Matchmaking (video games)

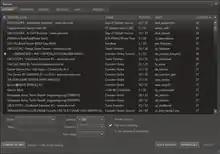
The cross-game server browser offered by Steam

Some games (particularly those with dedicated servers) present a list of active sessions to players and allow them to manually select one. This system can be used in conjunction with ranking and lobbies, but is frustrated by the on-demand session creation of playlists.